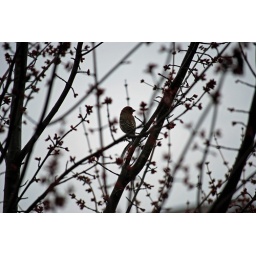
Bird in a red tree